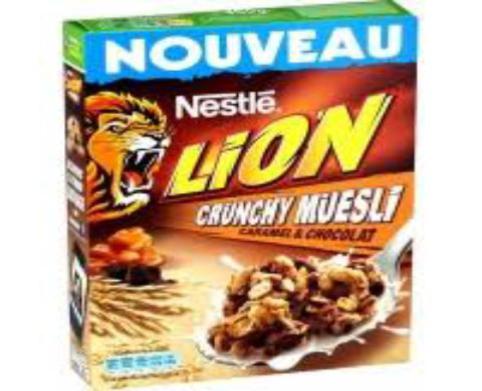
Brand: lion cereal
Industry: Food